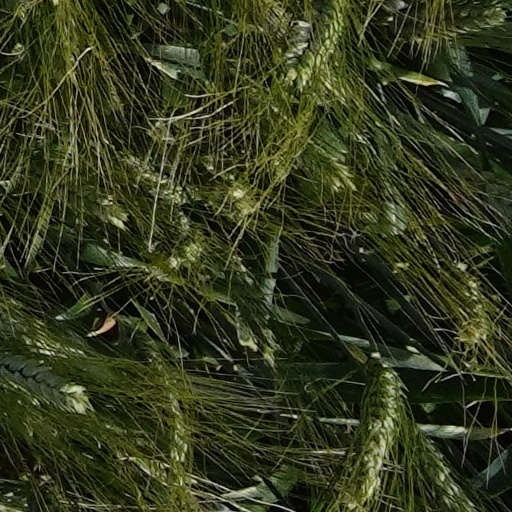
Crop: wheat